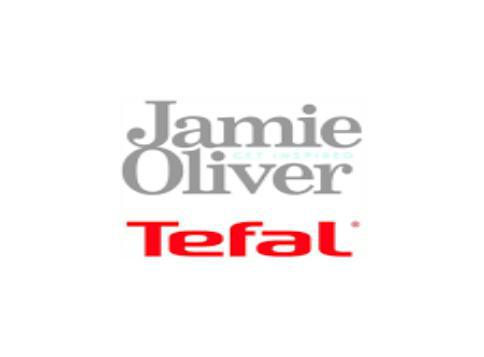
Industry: Necessities